Penguin News

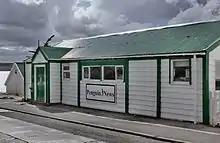
The "Penguin News" office on Ross Road, Stanley

Penguin News is the only newspaper produced in the Falkland Islands. It is published every Friday and provides news and features about the islands.